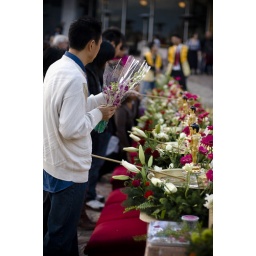
A memorial area set up in the middle of the square, with insence, water and flowers